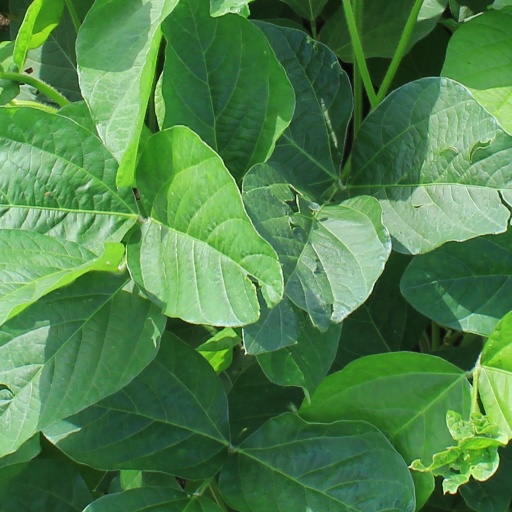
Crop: soybean